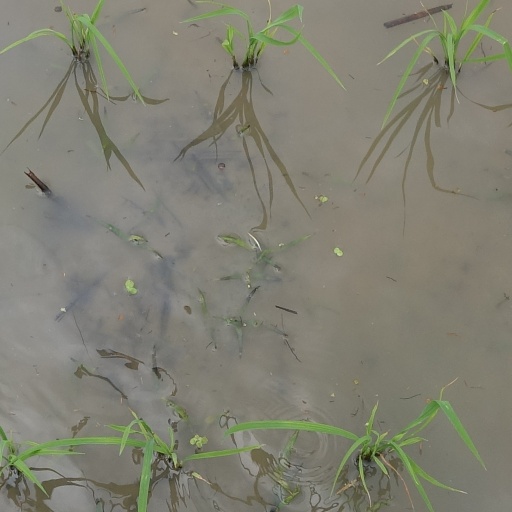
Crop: rice